Joe Hickey (politician)

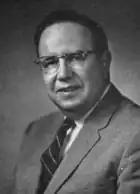
Hickey as governor.

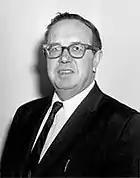
Hickey as a senator.

Hickey seconded the presidential nomination of Lyndon B. Johnson at the 1960 Democratic National Convention. During the 1960 presidential election Hickey stated that the issue over Kennedy's Catholicism would not be important in Wyoming due to Hickey, who was also a Catholic, having won in 1958.